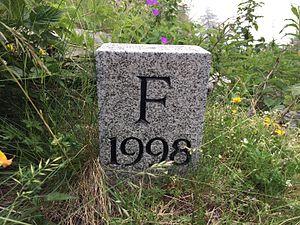
Borne Franco-Italienne dans la region du Mont-Cenis au pied du Mont Giusalet
La frontière franco-italienne est la frontière séparant la France et l'Italie.